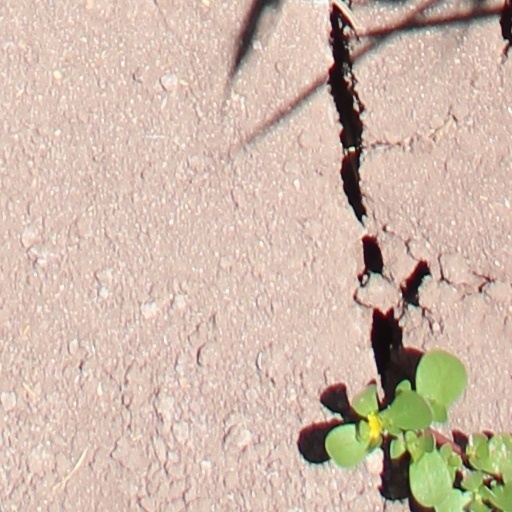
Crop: wheat